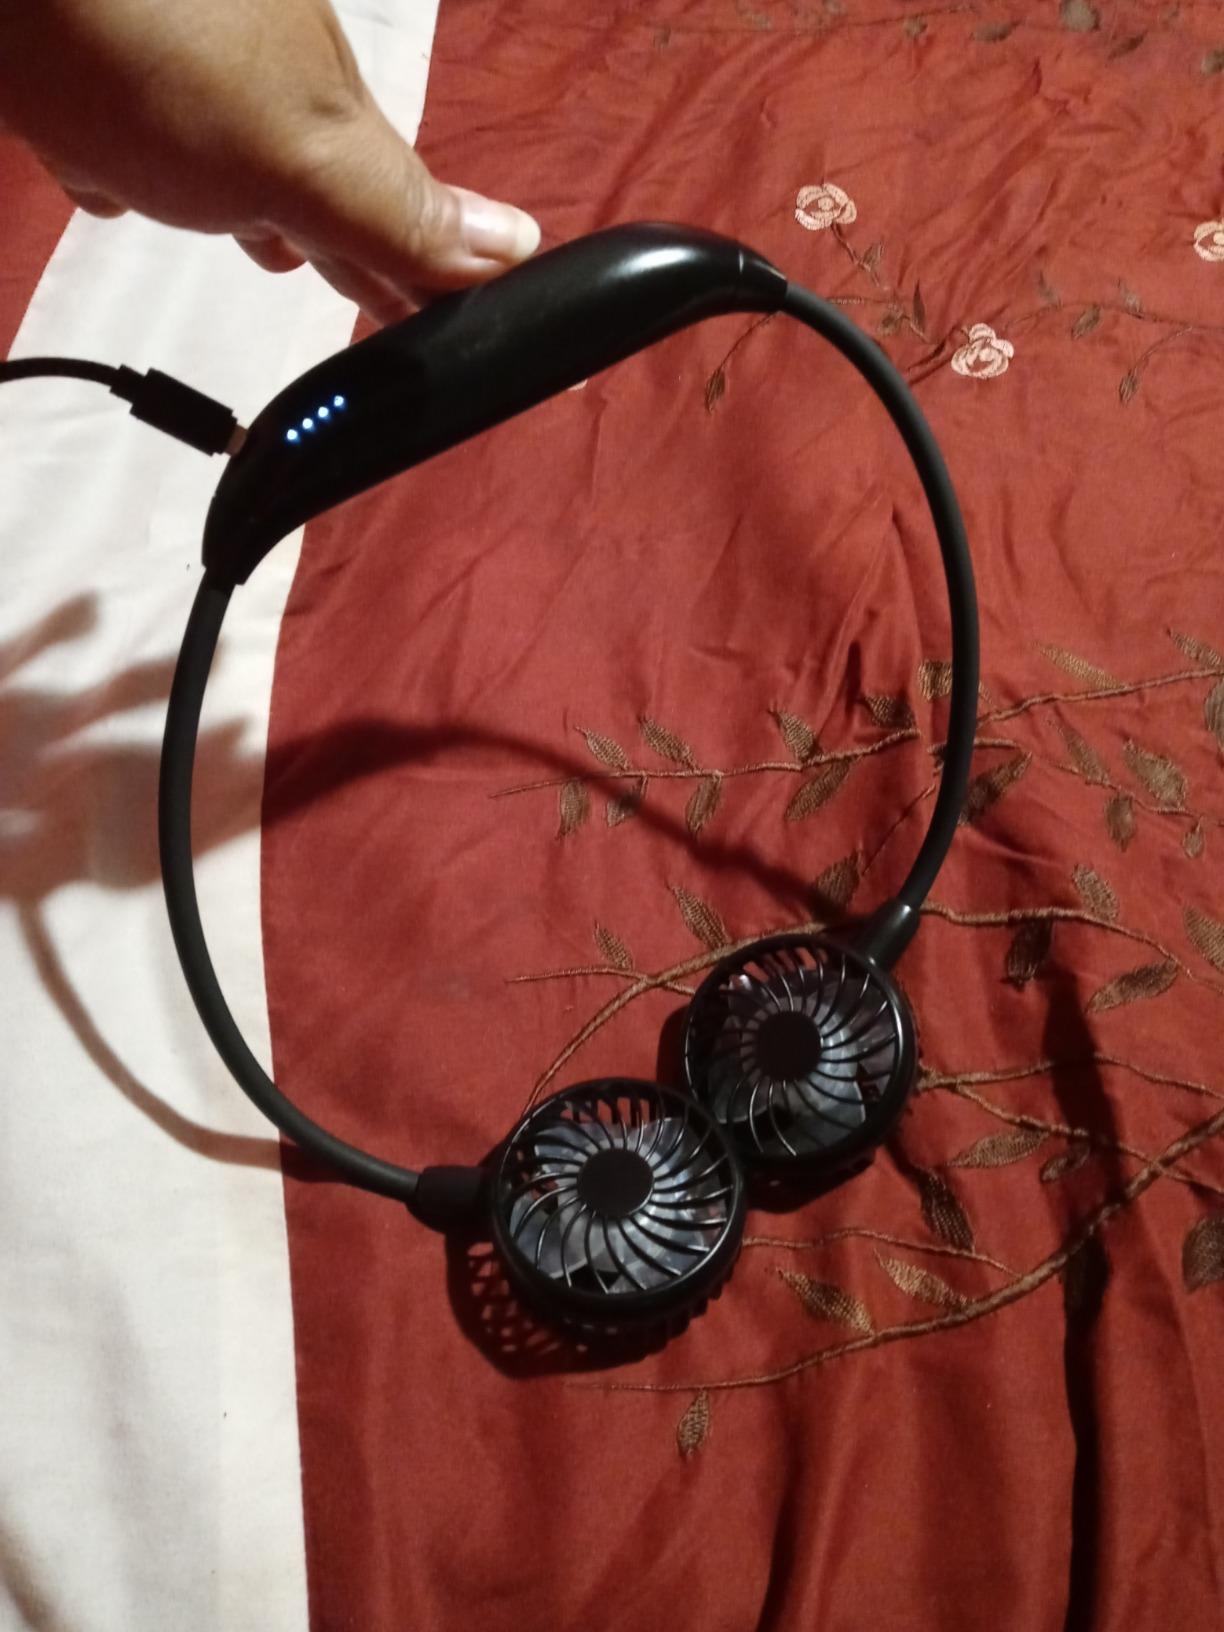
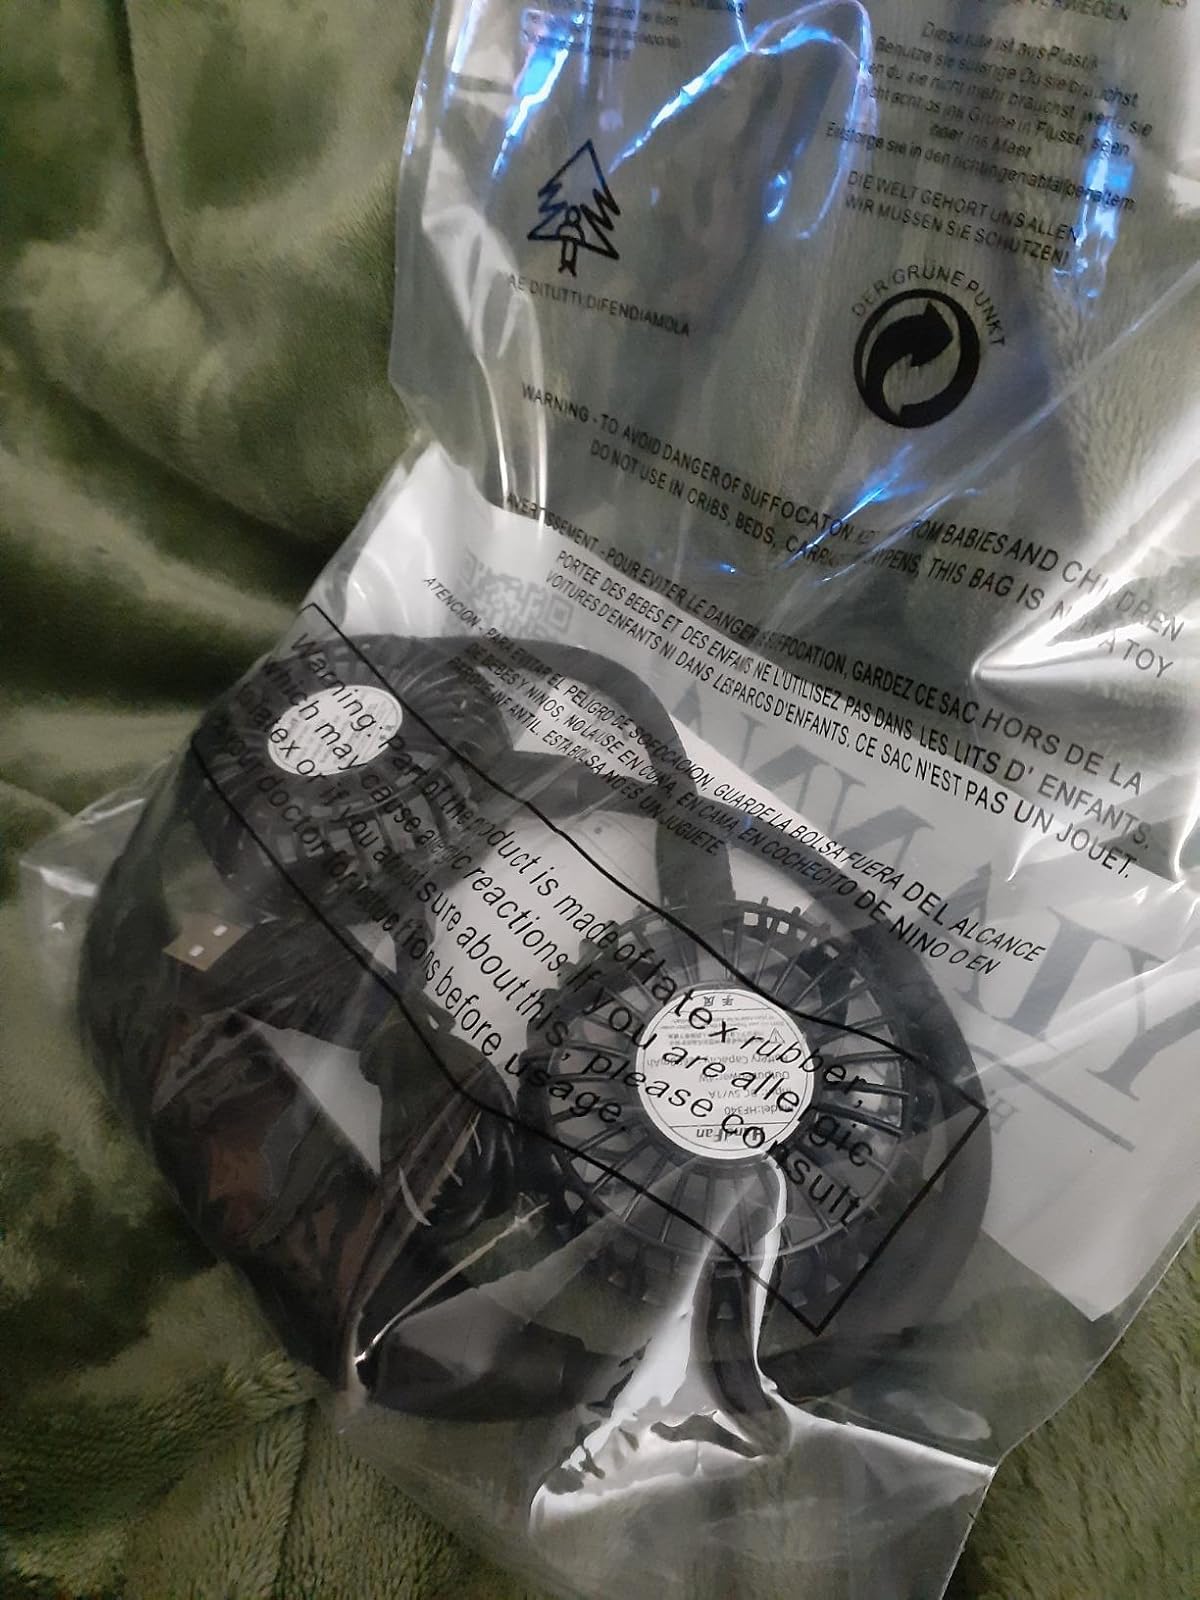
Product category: fan
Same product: yes